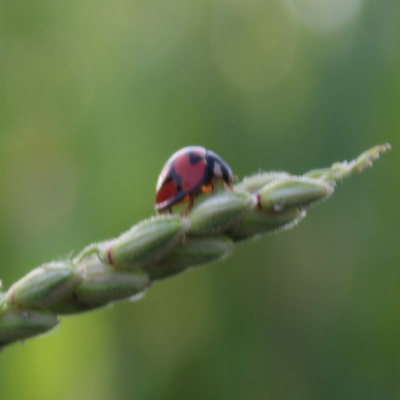
Crop: Maize
Condition: leaf beetle